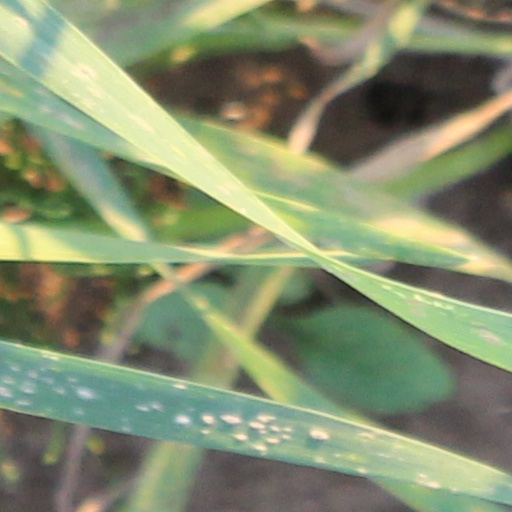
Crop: wheat